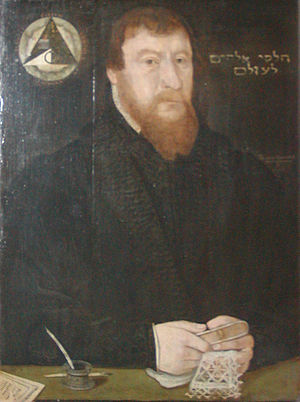
Tobias Gemperlin
Tobias Gemperlins portræt af Anders Sørensen Vedel
Tobias Gemperlin var en tysk/dansk portrætmaler.